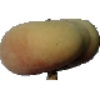
Label: Peach Flat 1